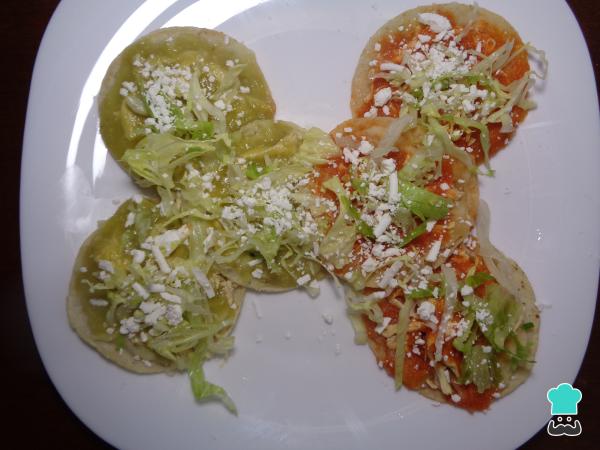
1Sirve las chalupas poblanas de Analco calientes con un poco de lechuga y queso para acompañar. ¡Buen provecho!